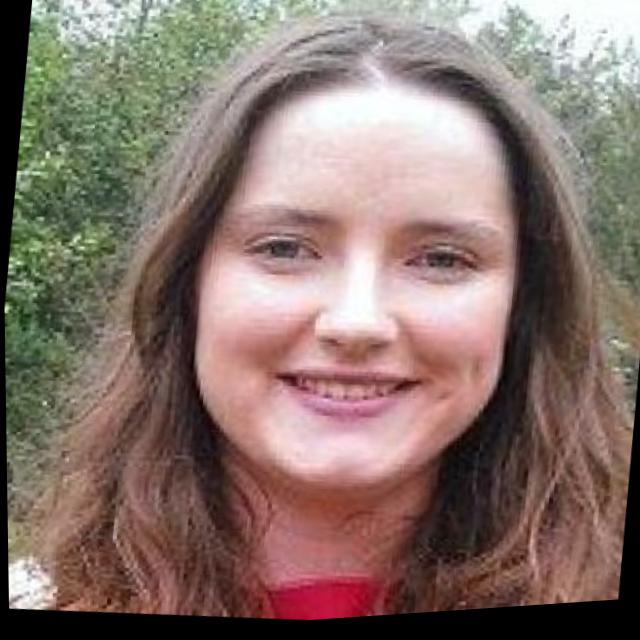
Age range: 21-44